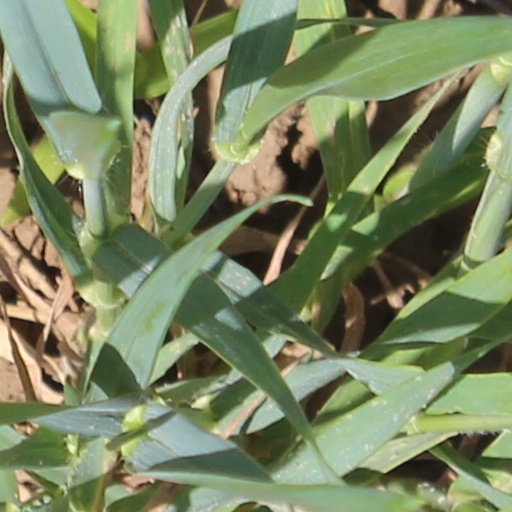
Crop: wheat